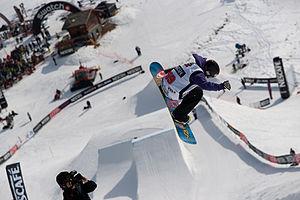
Leysin est une commune suisse du canton de Vaud, située dans le district d'Aigle. Commune de montagne, elle se trouve dans les Préalpes vaudoises, situées dans le massif des Alpes bernoises.